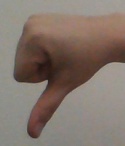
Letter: waw